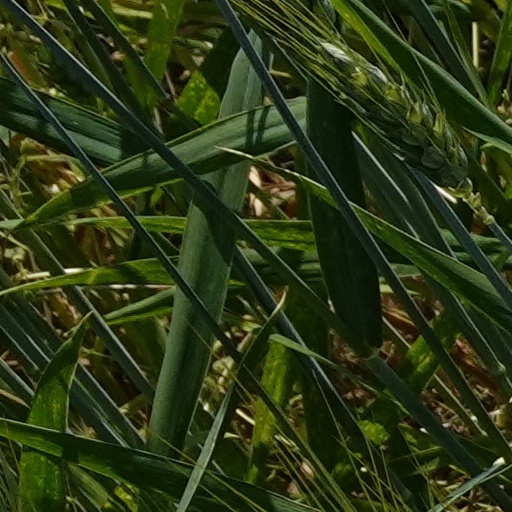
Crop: wheat